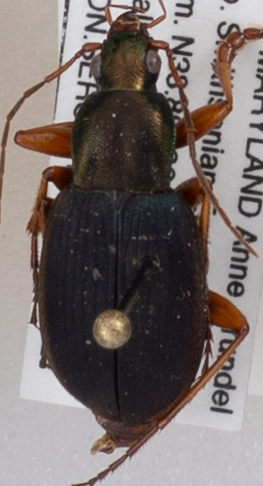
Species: Chlaenius aestivus
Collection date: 2019-06-27
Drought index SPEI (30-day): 0.29
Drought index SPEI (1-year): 2.09
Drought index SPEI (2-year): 2.09